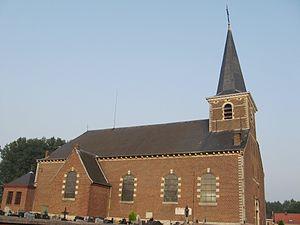
Budingen est une section de la ville belge de Léau située en Région flamande dans la province du Brabant flamand.